Brazilian Labour Party (1981)

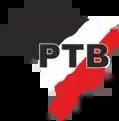
PTB's logo from 1981 to 2019

The original PTB was a center-left labourist party with strong support from trade unions founded in 1945 by former Brazilian president Getúlio Vargas, who formerly presided the country from 1930 to 1945. After Vargas' suicide in 1954, PTB's main figures became Leonel Brizola and João Goulart, who was elected vice-president in 1960 — becoming president after the resignation of Jânio Quadros — until his deposition after the 1964 coup d'état. After that PTB, along with every other Brazilian party, was banned.